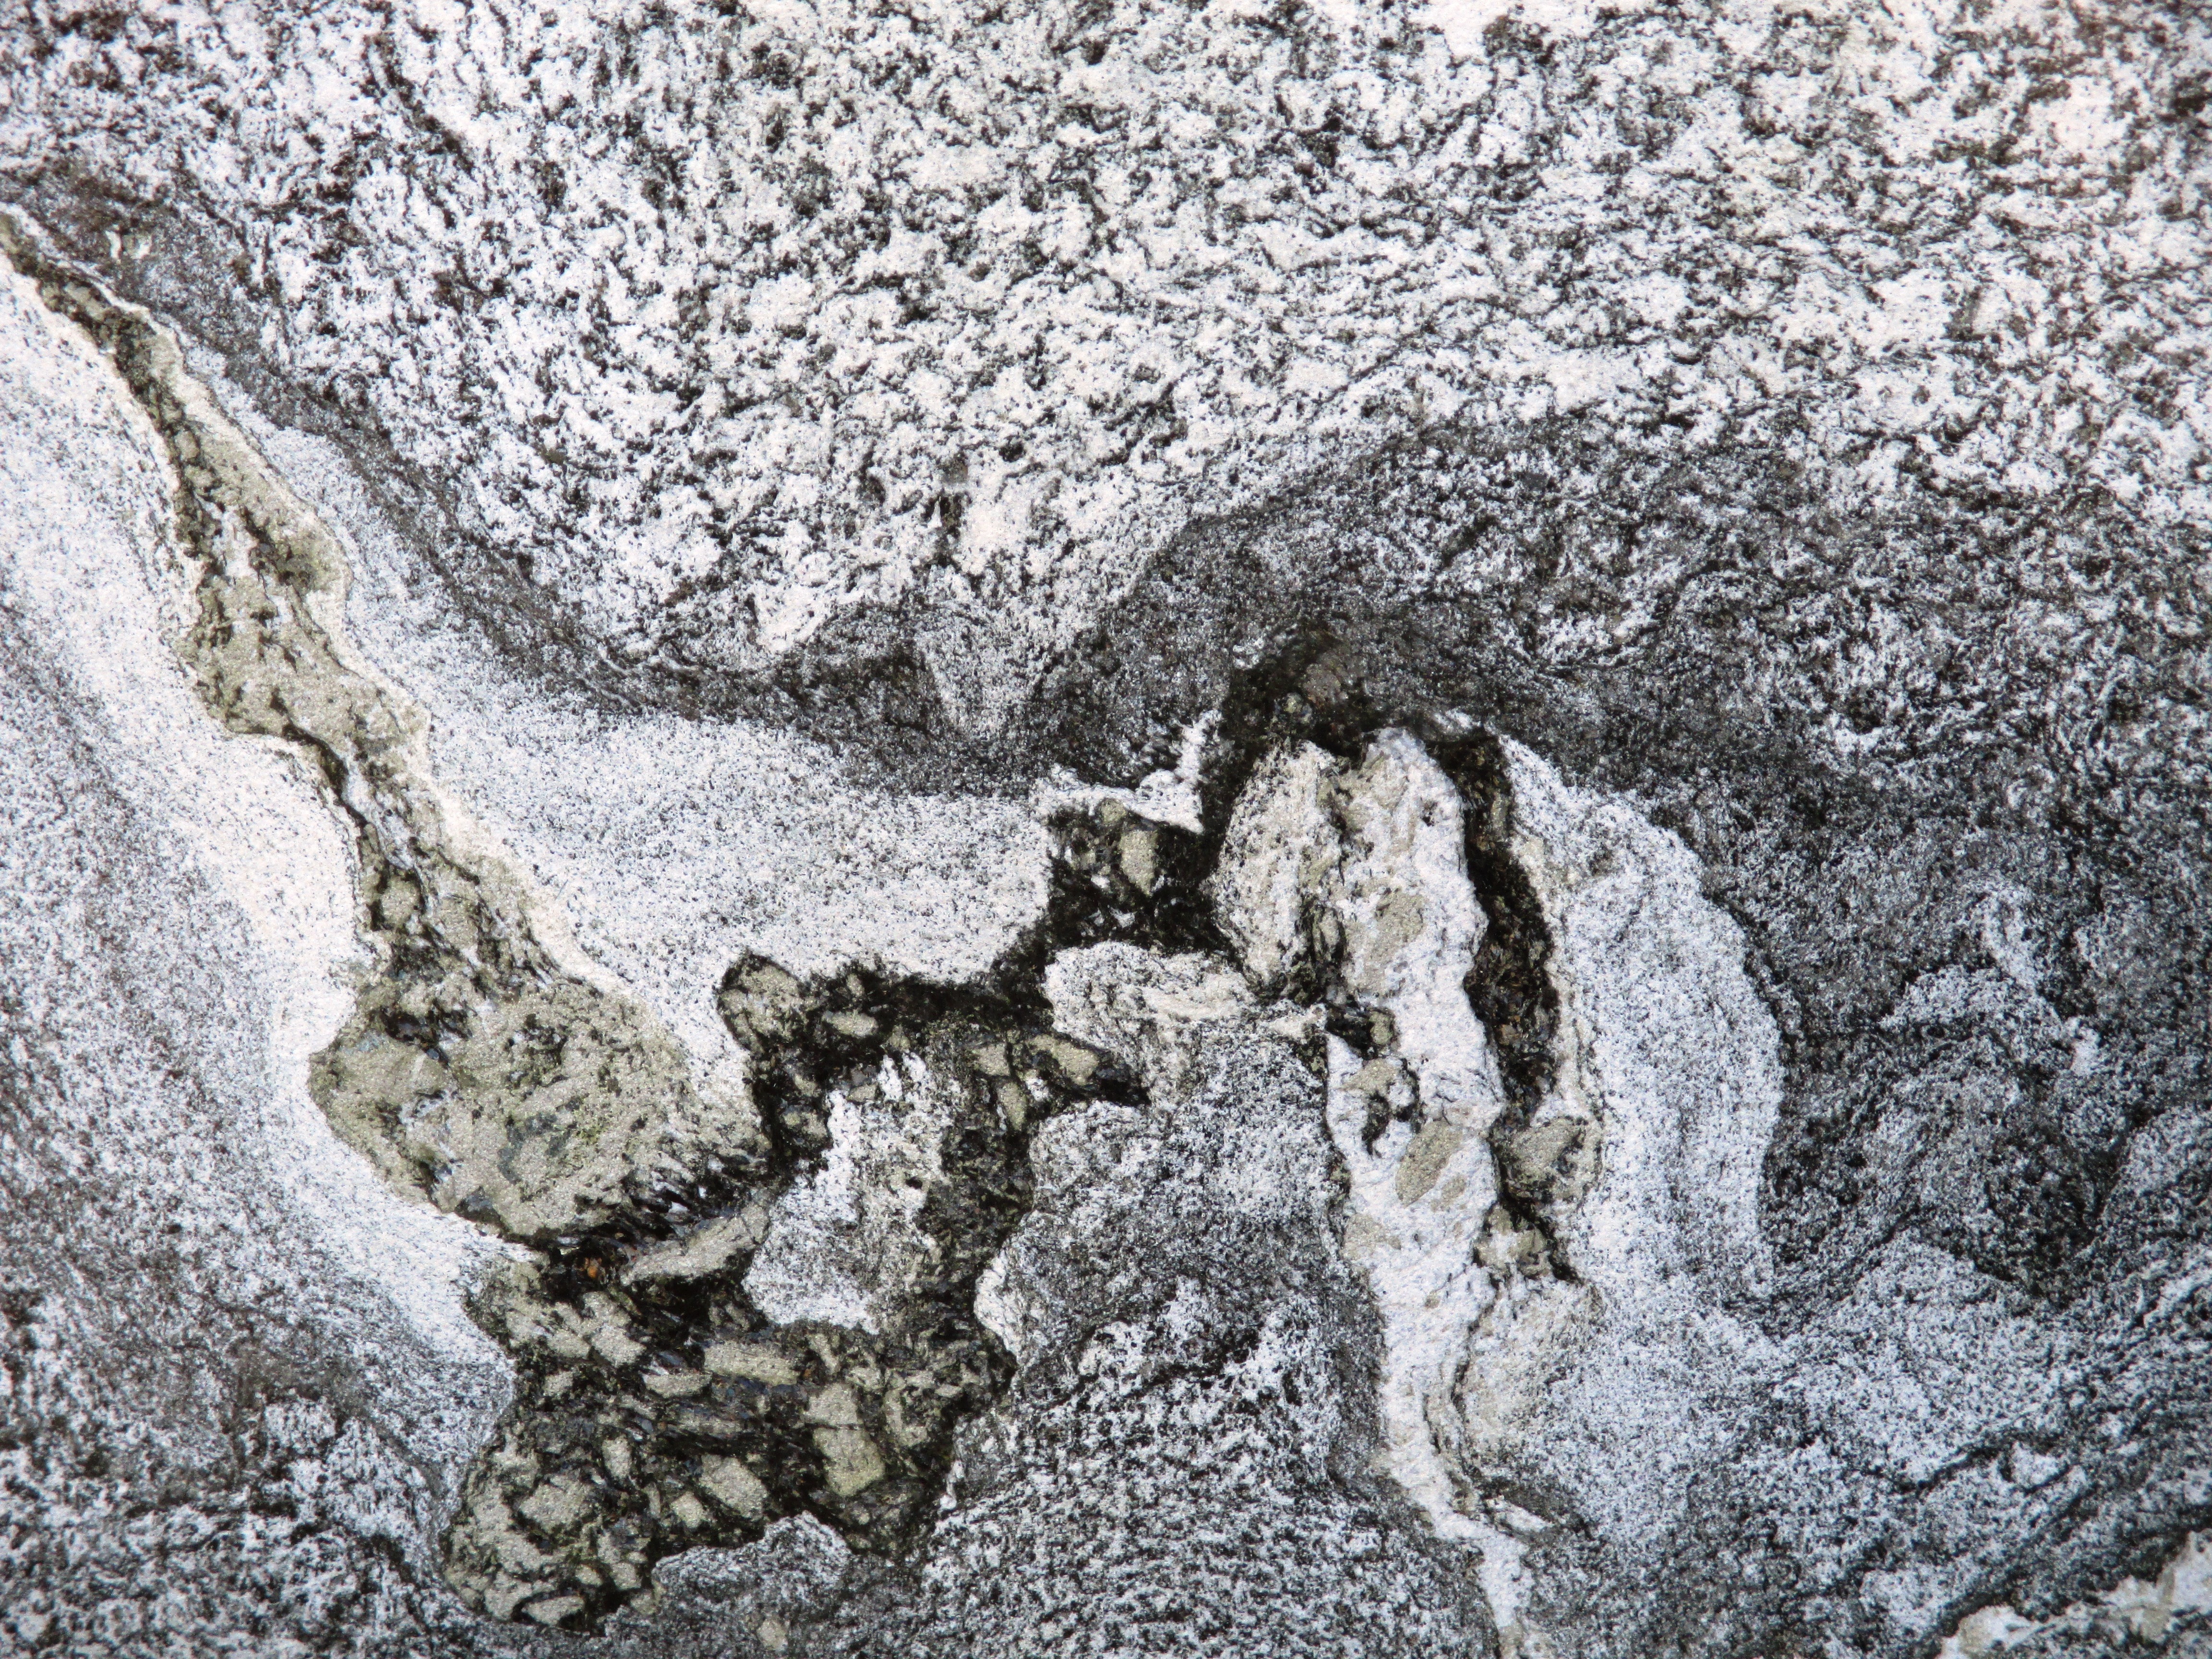
rock, winter, structure, flower, wall, stone, formation, ice, soil, material, grey, geology, marble